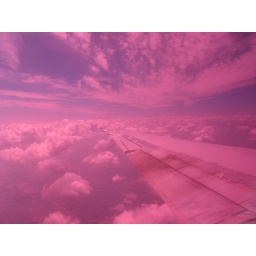
Puffy white clouds over Chicago. I used my sunglasses as a filter.